6th Airborne Division in Palestine

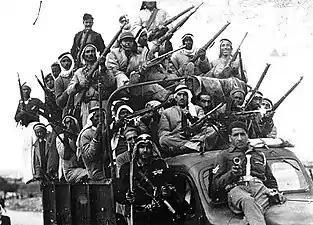
Arab irregulars in Palestine, 1947

The next major incident was on 22 July, when the British administrative and military headquarters located in the King David Hotel were bombed. No members of the division were directly involved, but the Royal Engineers of the 9th Airborne Squadron were called in to take charge of the search for survivors and secure the part of the building left standing. Over the next three days they located six survivors and the bodies of ninety-one victims. To assist in the search for those responsible, the 8th and 9th Parachute Battalions moved into Jerusalem on 23 July.